Heeresfeldbahnlokomotive HF 160 D

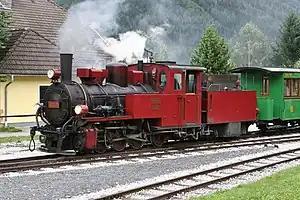
ÖBB 699.01

The German narrow gauge steam locomotives of military field railway ("Heeresfeldbahn") class HF 160 D were tender locomotives developed for wartime service during the Second World War. The engines were also classified as Kriegsdampflokomotive 11 (wartime steam locomotive 11) or KDL 11. After the war the locomotives were put to use for civilian purposes.